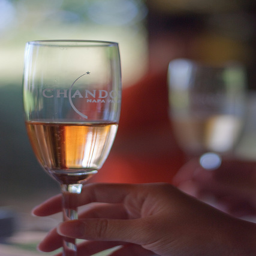
a close up of a person holding a wine glass
A close up of a white wine glass with a person holding it.
A person holding a glass of champagne in their hand.
A hand holds a champagne flute that's half filled.
Fingers that are around the base of a wine glass.